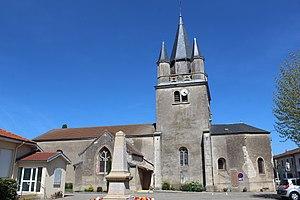
Église Saints Pierre et Paul de Sermoyer.
Sermoyer est une commune française, située dans le département de l'Ain en région Auvergne-Rhône-Alpes.